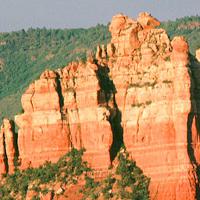
Weather: cloudy or overcast